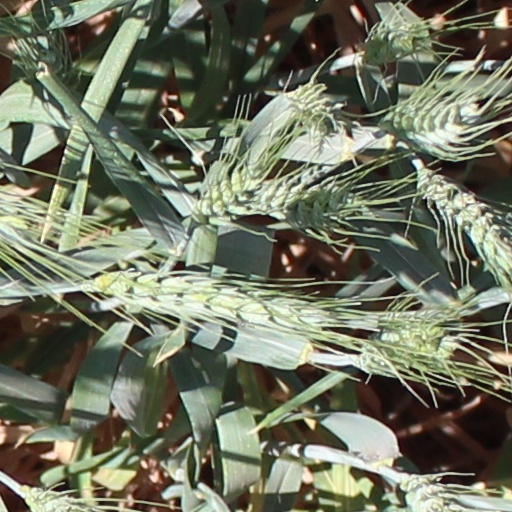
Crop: wheat